Ayo Akinola

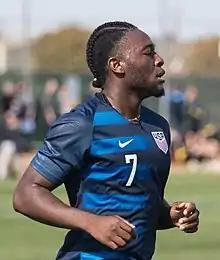
Akinola with the United States U20 in 2019

Ayomide Bamidele Akinola (born January 20, 2000) is a professional soccer player who plays as a forward for Swiss Challenge League club Wil. Born in the United States, he has represented the Canada national team.